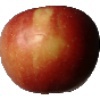
Label: Apple Braeburn 1